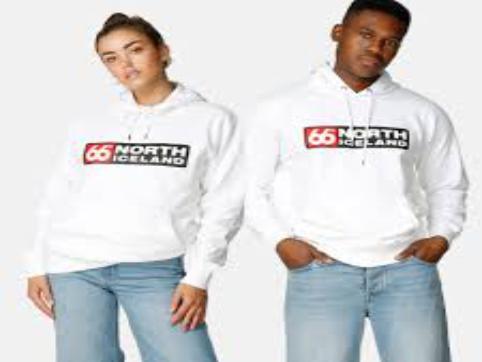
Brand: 66 North
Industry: Clothes